Lincoln, Nebraska

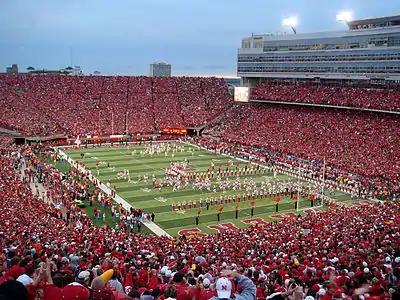
Memorial Stadium

As automobile travel became more common, so did the need for better roads in Nebraska and throughout the U.S. In 1911, the Omaha-Denver Trans-Continental Route Association, with support from the Good Roads Movement, established the Omaha-Lincoln-Denver Highway (O-L-D) through Lincoln. The goal was to have the most efficient highway for travel throughout Nebraska, from Omaha to Denver.